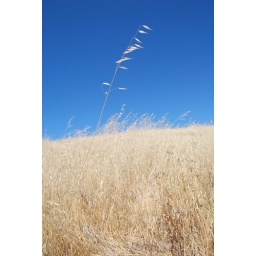
Yellow grass and a blue sky in the Santa Cruz mountains. Page Mill Road, California. July 2008